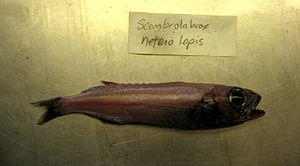
Cet article liste les familles de poissons, classées par nom scientifique en ordre alphabétique.